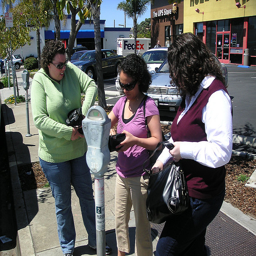
A group of women putting change into a meter
A group of women standing around a parking meter.
Three women standing together looking in their wallets and purses .
three ladies putting their hands in their handbags
Three women searching in their purses in front of a parking meter.